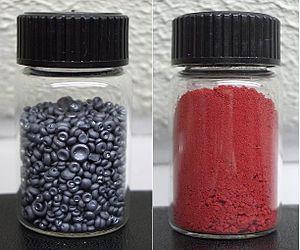
Le sélénium est l'élément chimique de numéro atomique 34, de symbole Se. Ce troisième élément du groupe VI A est un non-métal. La chimie du corps simple et de ses principaux composés présente une grande analogie avec celle du soufre, mais aussi avec celle du tellure.
Le 16ᵉ groupe du tableau périodique, dit des chalcogènes, autrefois appelé groupe VIB dans l'ancien système IUPAC utilisé en Europe et groupe VIA dans le système CAS nord-américain, contient les éléments chimiques de la 16ᵉ colonne de ce tableau :
Un non-métal est un élément chimique dont les atomes du corps simple sont unis par des liaisons covalentes ou des liaisons intermoléculaires, et non par des liaisons métalliques. Ce sont de bons isolants électriques et thermiques, pour la plupart très volatils, caractérisés par une masse volumique plus faible et des températures de changement d'état généralement bien plus basses que celles des métaux, à l'exception notable du carbone. Leur énergie d'ionisation et leur électronégativité sont élevées, leurs oxydes sont acides, et ils forment des liaisons ioniques avec les métaux, acquérant ou mettant en commun des électrons lorsqu'ils réagissent avec d'autres éléments ou d'autres composés. À l'état solide, ils présentent des surfaces ternes ou faiblement brillantes, sont plutôt fragiles et cassants, et sont dépourvus de l'élasticité, de la malléabilité et de la ductilité caractéristiques des métaux.